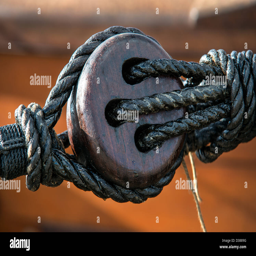
a closeup of a tackle block and rope in an old historic square rigger sail boat